Anna Maria Hall

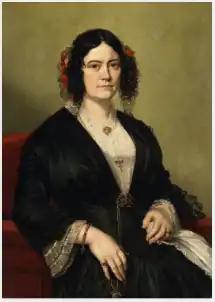
by G. de Latre, 1851

Another of her dramas, of which she had neglected to keep a copy, was "Who's Who?" which was in the possession of Tyrone Power when he was lost in the SS "President" in April 1841. In 1840, she issued what has been called the best of her novels, "Marian, or a Young Maid's Fortunes", in which her knowledge of Irish character is again displayed in a style equal to anything written by Maria Edgeworth. Her next work was a series of "Stories of the Irish Peasantry", contributed to "Chambers's Edinburgh Journal," and afterwards published in a collected form. In 1840 she aided her husband in a book chiefly composed by him, "Ireland, its Scenery, Characters, &c." She edited the "St. James's Magazine" in 1862–63.